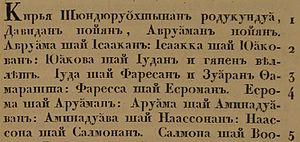
Le carélien est parlé en Russie, principalement dans la république de Carélie, et dans une petite région au nord de Tver, bien que la plupart des résidents aient été expulsés en 1939. De nombreux alphabets ont été proposés et adoptés pour écrire le carélien au cours des siècles, à la fois en latin et en cyrillique. En 2007, l’alphabet carélien standardisé a été introduit et est utilisé pour l’écriture de toutes les variétés de carélien, à l’exception de celle de la ville de Tver.